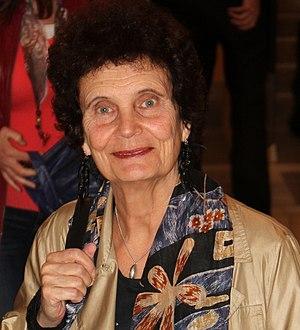
Anja Breien est une réalisatrice et scénariste norvégienne.